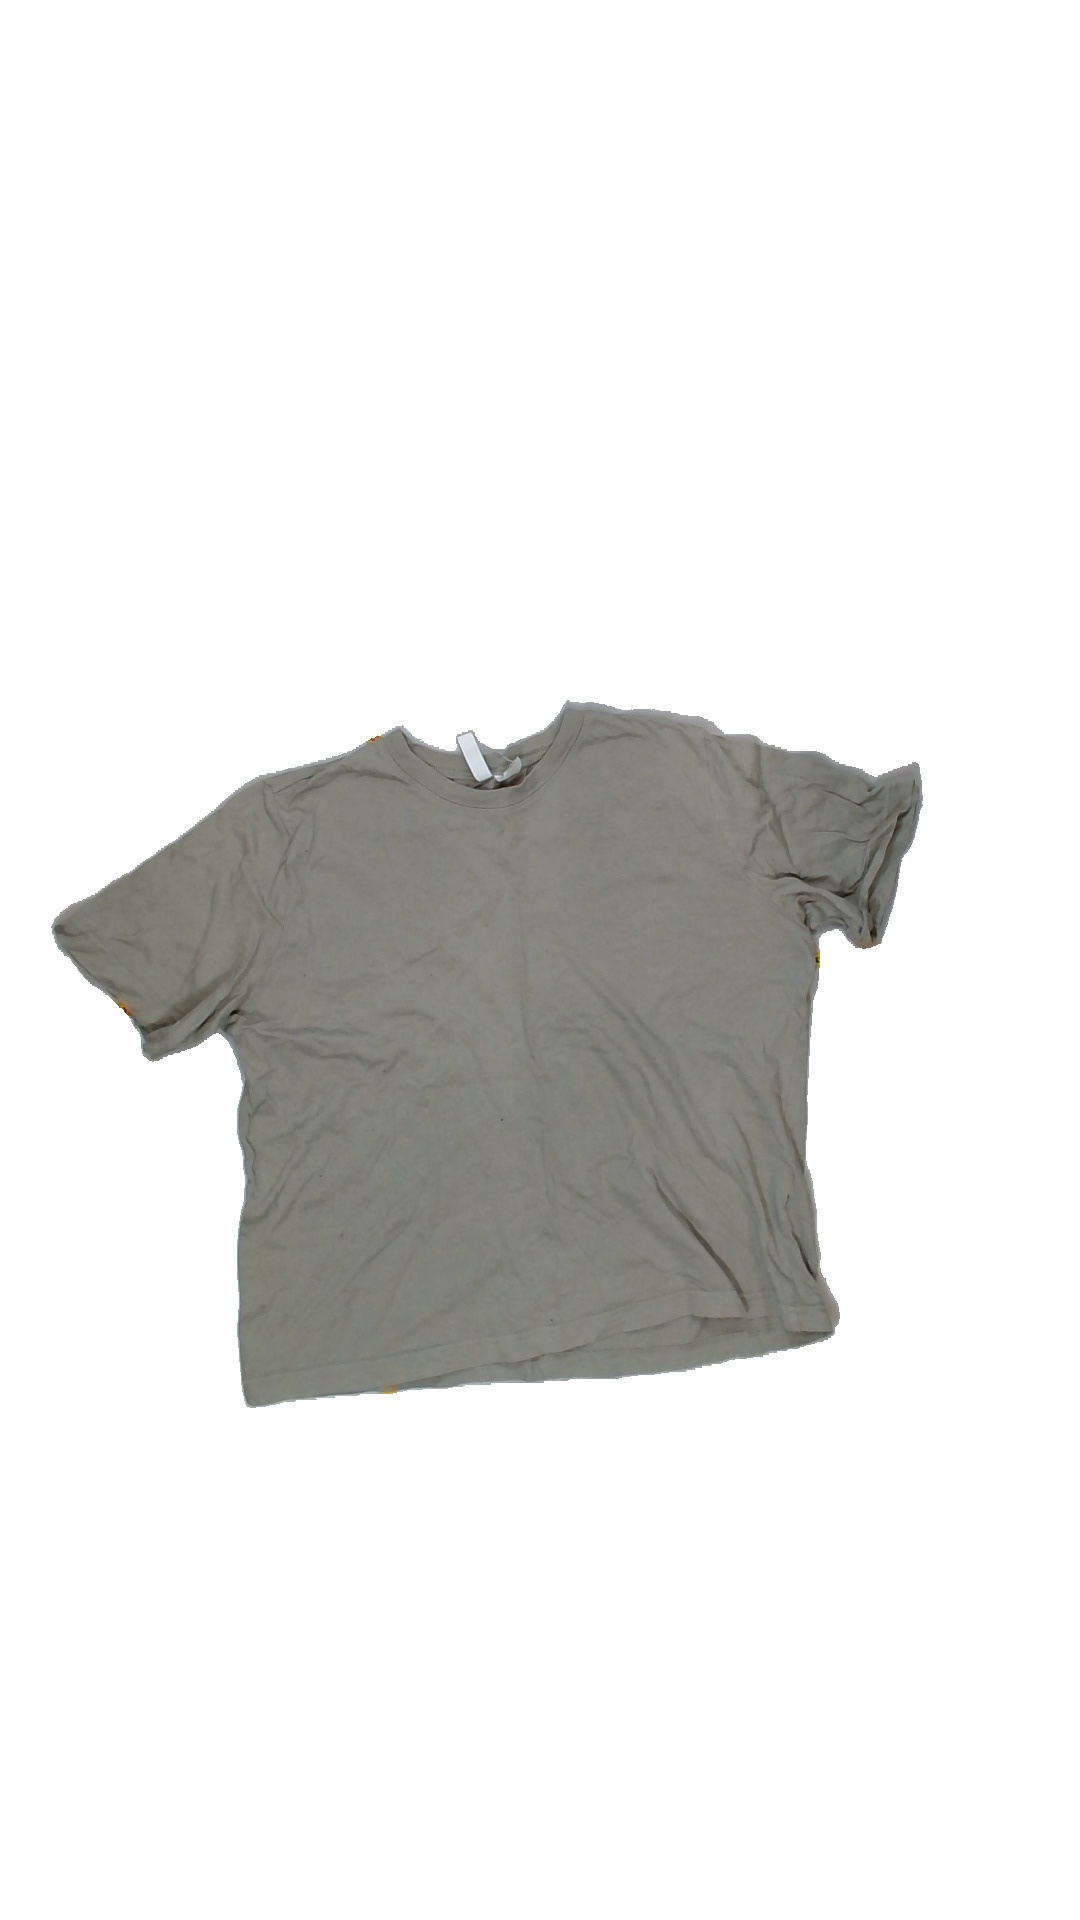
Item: T-shirt (Ladies)
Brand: H&m
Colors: Green
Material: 100%cotton
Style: No trend
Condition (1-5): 2
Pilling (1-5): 3
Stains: No
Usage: Export
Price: <50